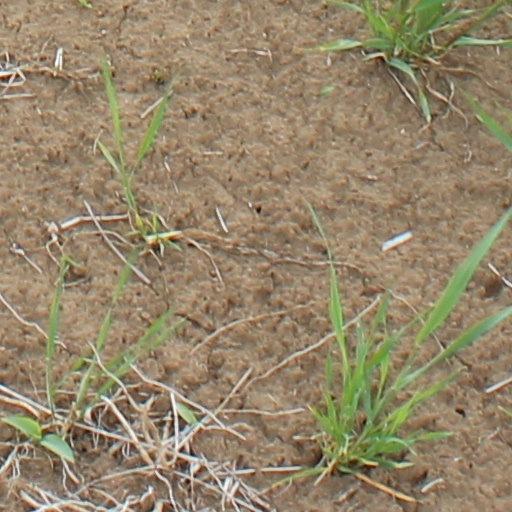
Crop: wheat